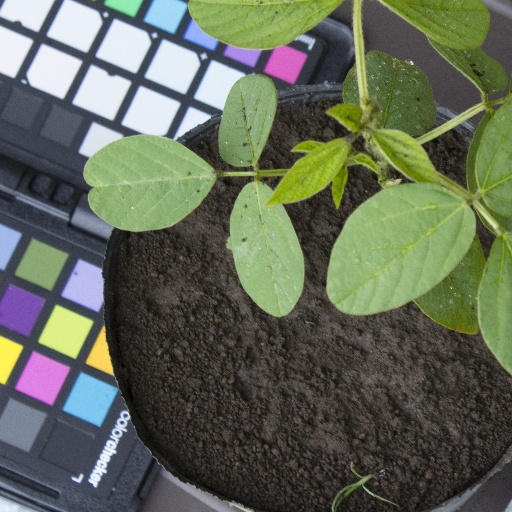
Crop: soybean